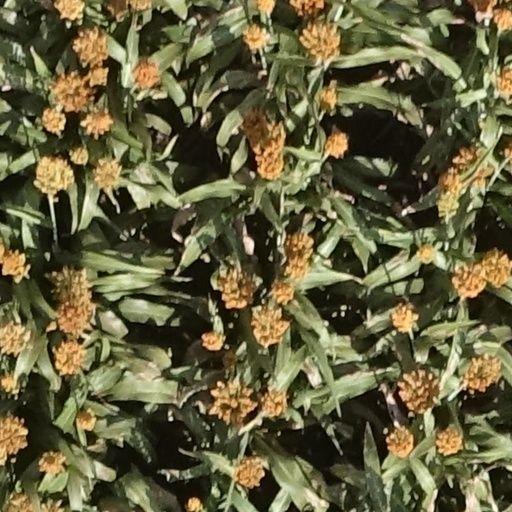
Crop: sorghum